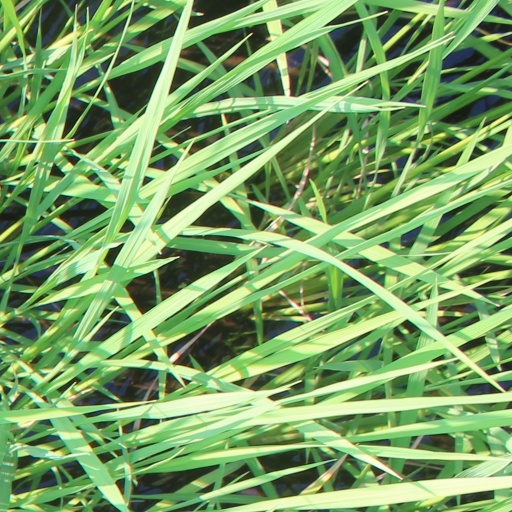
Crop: rice